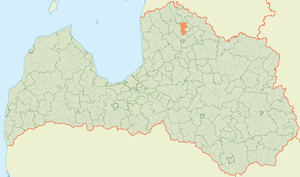
Rencēnu pagasts
Rencēnu pagasts' placering i Letland
Rencēnu pagasts er en territorial enhed i Burtnieku novads i Letland. Pagasten etableredes i 1819, havde 1.660 indbyggere i 2010 og omfatter et areal på 158,90 kvadratkilometer. Hovedbyen i pagasten er Rencēni.